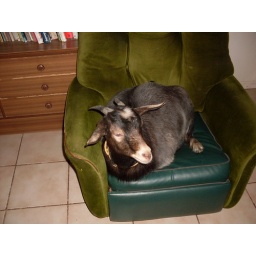
this is my chair in the house no else aloud